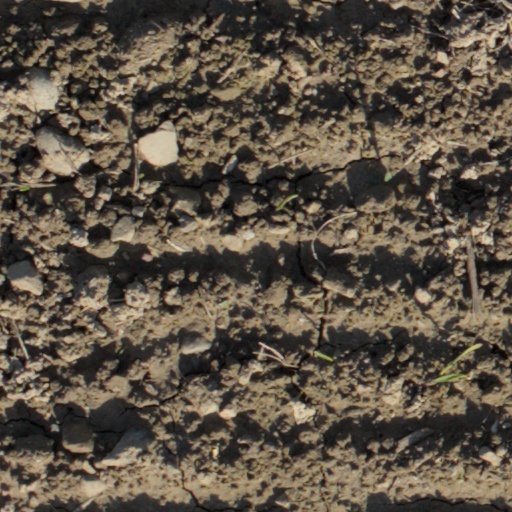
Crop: wheat